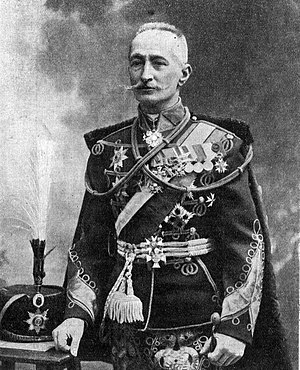
Aleksej Brusilov
Aleksej Brusilov i 1916
Aleksej Aleksejevitj Brusilov var en russisk general under 1. verdenskrig.